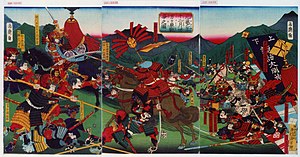
Slaget ved Mikatagahara
Slaget ved Mikatagahara.
Slaget ved Mikatagahara var en af de mest berømte slag i Takeda Shingens kampagner og en af de bedste demonstrationer af hans kavaleri-baserede taktik. Det var også et af Tokugawa Ieyasus værste nederlag, og fuldstændig katastrofe blev kun snævert afværget.